Umibōzu

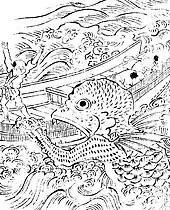
The , a "kibyōshi" by . Here appears an "umibōzu" with scales and a fin.

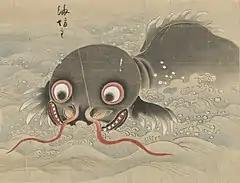
"Umibōzu" (海坊主) from Bakemono no e (化物之繪, c. 1700), Harry F. Bruning Collection of Japanese Books and Manuscripts, L. Tom Perry Special Collections, Harold B. Lee Library, Brigham Young University.

is a giant, black, human-like being and is the figure of a "yōkai" from Japanese folklore. Other names include or . Little is known of the origin of "umibōzu" but it is a mythical sea-spirit creature and as such has multiple sightings throughout Japan. Normally, "umibōzu" appears to sailors on calm seas which quickly turn tumultuous. It either breaks the ship on emergence or demands a bucket or barrel from the sailors and proceeds to drown them. The only safe way to escape an "umibōzu" is to give it a bottomless barrel and sail away while it is confused.